Margaret Day Blake

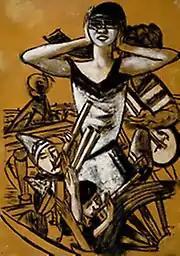
"Carnival in Naples" by Max Beckmann, 1925 (reworked in 1944)

After the death of her husband in 1943, Blake turned her attentions to the Art Institute of Chicago. She began assembling a collection of drawings spanning the early 15th century (a drawing by Antonio Pisano), through the 20th century ("Carnival in Naples" by Max Beckmann). These prints were donated to the Art Institute, becoming the "Margaret Day Blake Collection". The Institute held an exhibit of the collection in 1970.